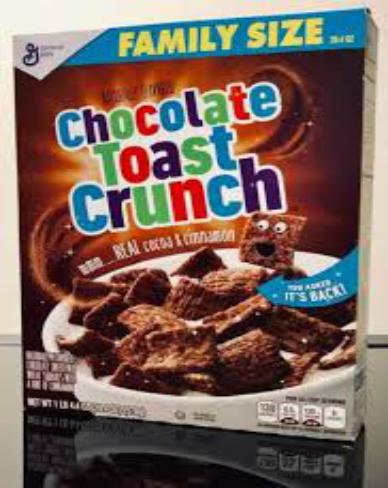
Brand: Chocolate Toast Crunch
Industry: Food